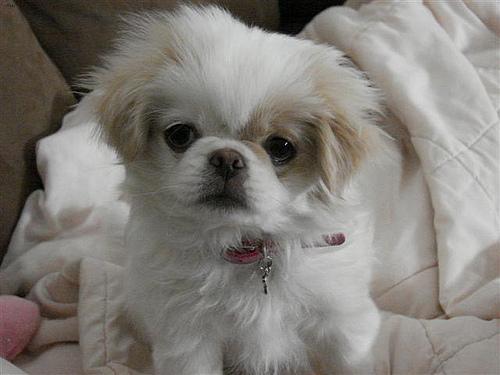
Breed: japanese chin